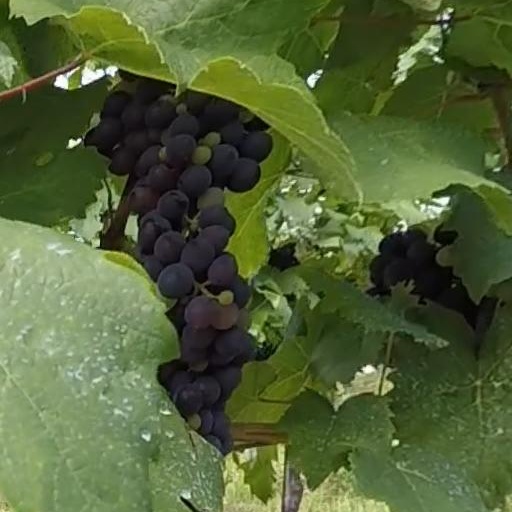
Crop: grape